Alisher Qodirov

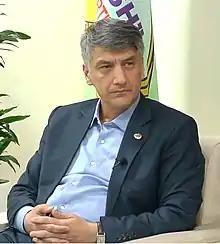
Qodirov in 2021

Alisher Keldiyevich Qodirov (born 12 March 1975) is a nationalist Uzbek politician serving as a member of the Legislative Chamber of Uzbekistan since 2015 and is the current leader of the right-wing Uzbekistan National Revival Democratic Party (Milliy Tiklanish) from 22 May 2019. He is known to have taken strong stances and made rhetoric statements against LGBT rights, the Russian language, and the legacy of the Soviet Union and Communism within Uzbekistan in politics.